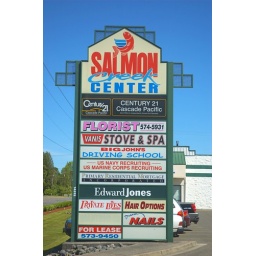
The sign on the street in front of our main office. Slightly manipulated.